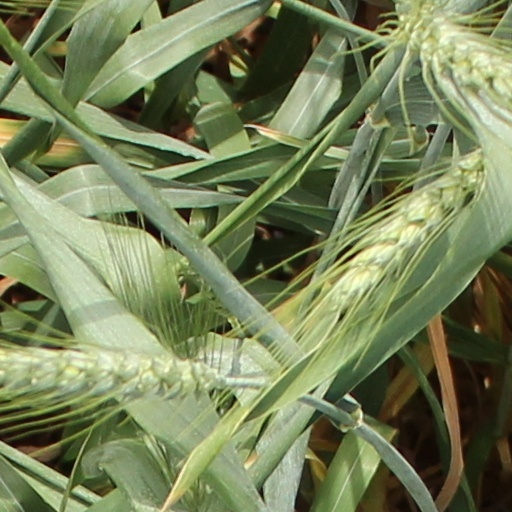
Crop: wheat